Edward Brabazon, 1st Baron Ardee

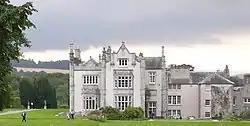
Kilruddery House, present day

He was made a member of the Privy Council of Ireland in 1584. In 1585, he was elected as Member of Parliament for County Wicklow in the Irish House of Commons. He was knighted on 24 August 1595. Brabazon was High Sheriff of Staffordshire in 1606 and served as MP for Bangor between 1613 and 1615. He was a member of the Council of Munster in 1615. On 19 July 1616, he was created Baron Ardee in the Peerage of Ireland and took his seat in the Irish House of Lords.